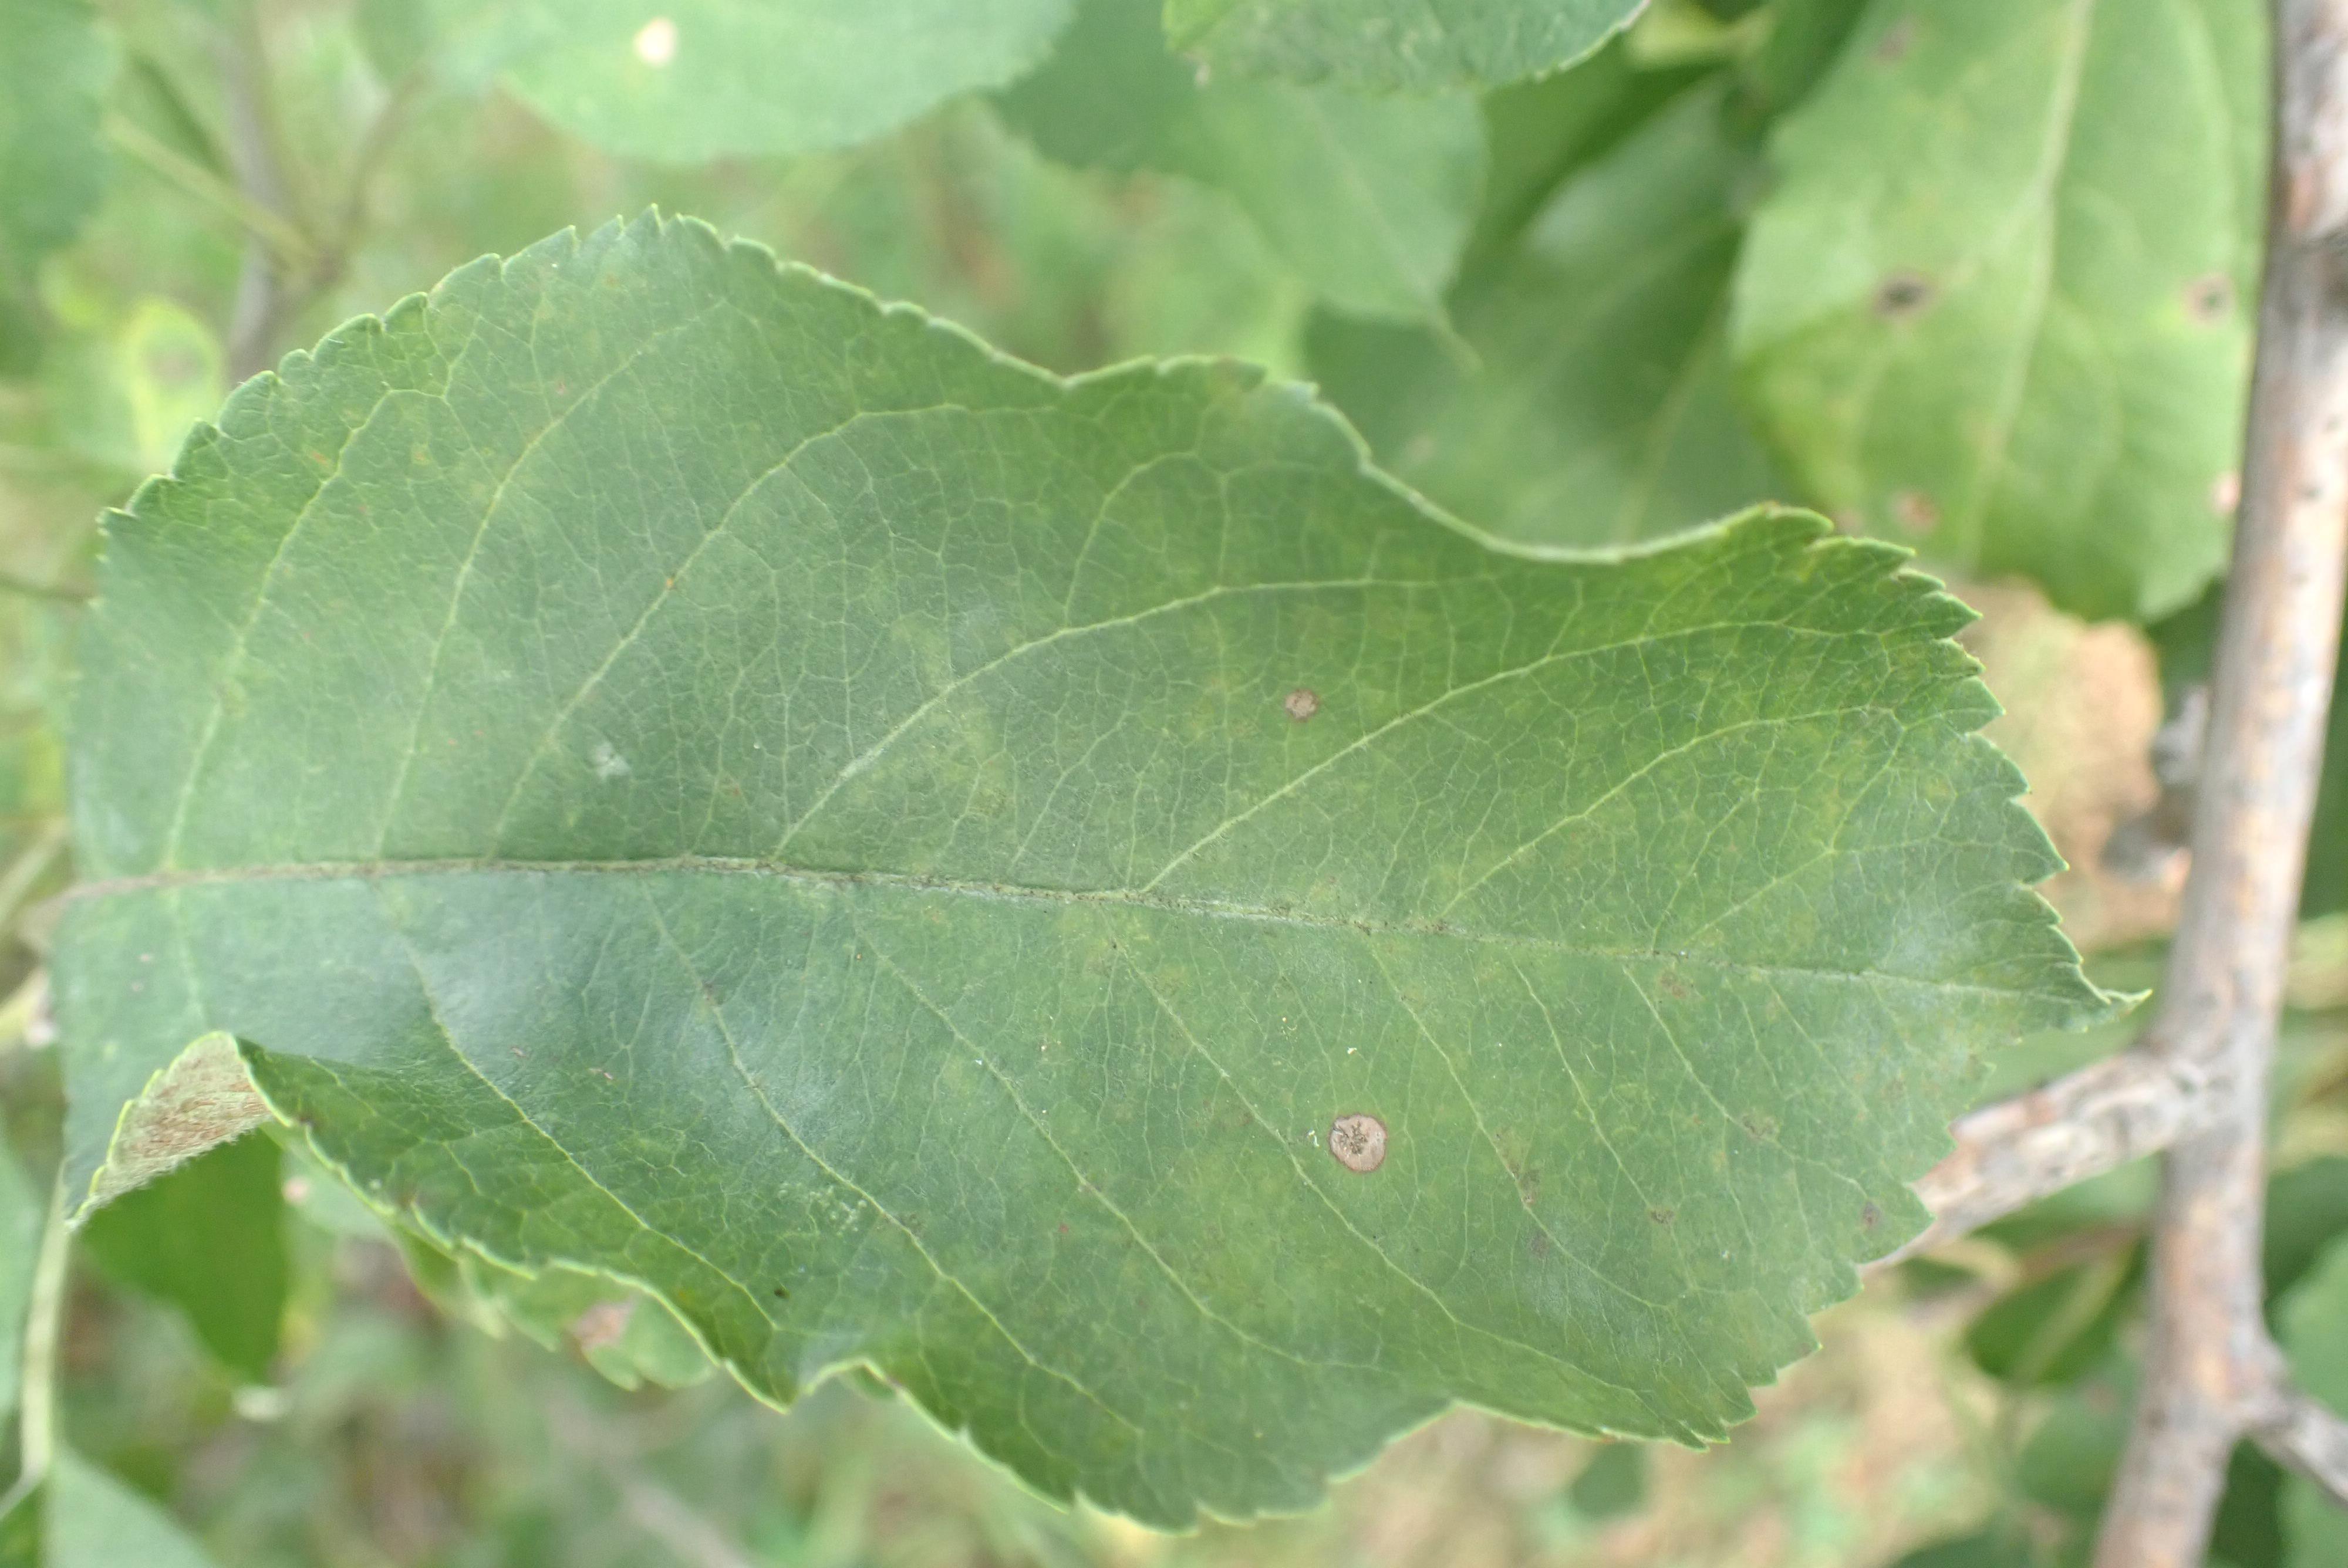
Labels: scab, frog_eye_leaf_spot